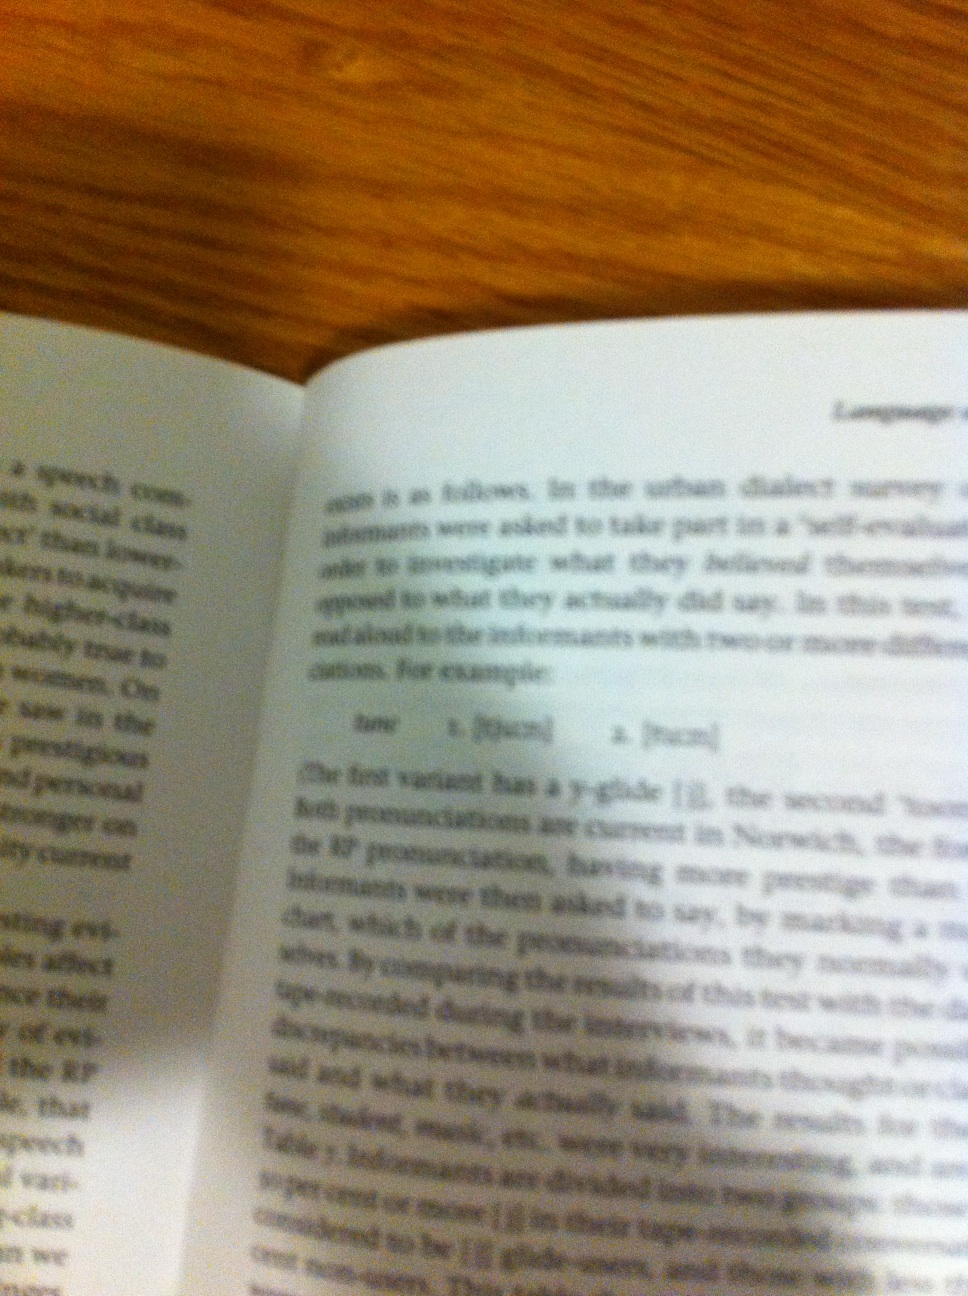Question: What page number is displayed? Thank you.
Answer: unanswerable